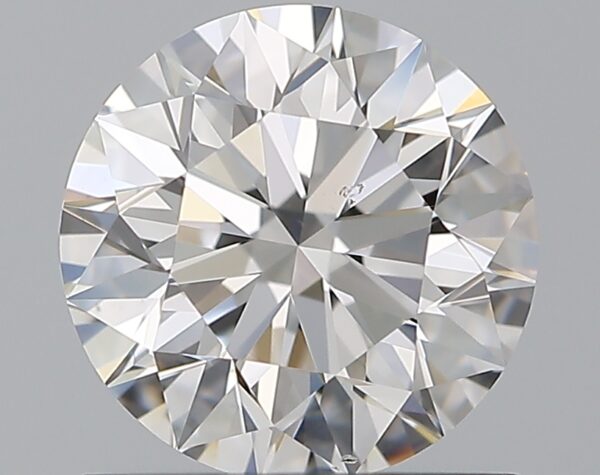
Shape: round
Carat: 1
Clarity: VS2
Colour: E
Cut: EX
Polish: EX
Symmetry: EX
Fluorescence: N
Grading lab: GIA
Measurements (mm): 6.35 x 6.39 x 3.99